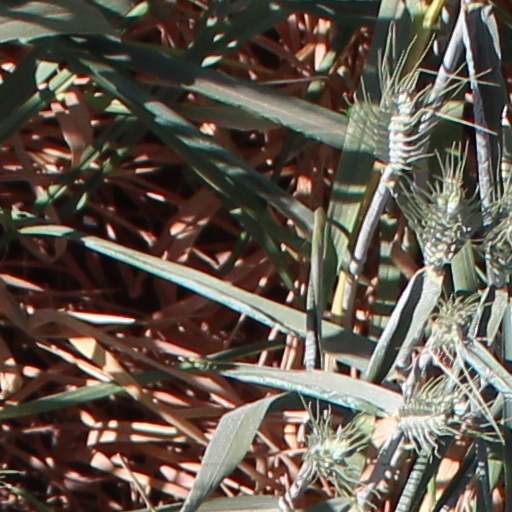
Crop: wheat